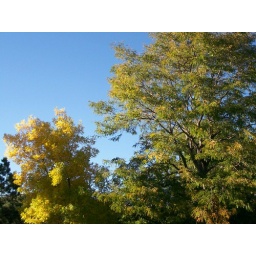
Leaves turned yellow in early Fall, taken at GS bus stop in Golden. (2007/10)